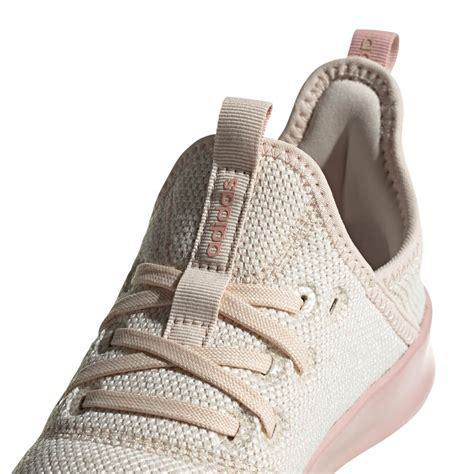
Brand: Adidas
Model: Cloudfoam Pure